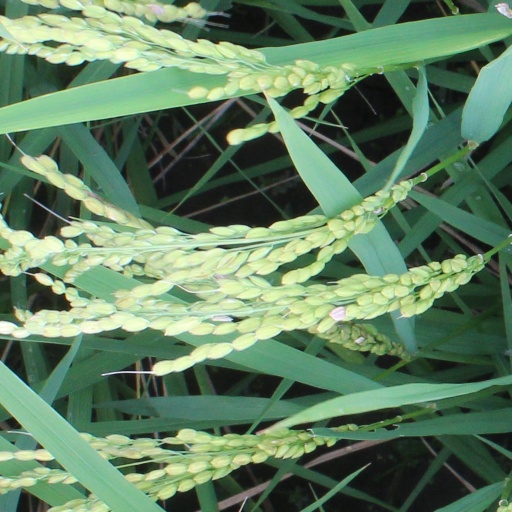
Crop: rice